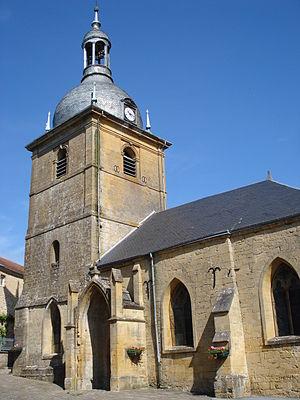
Hannogne-Saint-Martin est une commune française située dans le département des Ardennes, en région Grand Est.